2017–18 Chelsea F.C. season

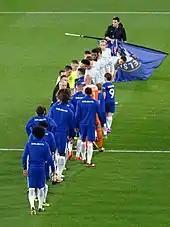
Pre-match handshakes before the EFL Cup clash with Everton.

On 21 October, Chelsea enjoyed a 4–2 come-from-behind victory over Watford. Following a Pedro goal, Watford found themselves 2–1 up through goals from Abdoulaye Doucouré and Roberto Pereyra. However, Michy Batshuayi came off the bench to score a brace on either side of a César Azpilicueta winner. The win snapped a four-game winless streak in all competitions for Chelsea.